Kingdom of Gwynedd

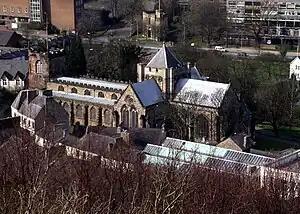
Gruffudd's remains were interred in a tomb in the presbytery of Bangor Cathedral

Gruffudd escaped imprisonment in Chester and slew Robert of Rhuddlan in a beachside battle at Deganwy on 3 July 1093. Gruffudd recovered Gwynedd by 1095, and by 1098 Gruffudd allied with Cadwgan ap Bleddyn of the Mathrafal house of Powys, their traditional dynastic rivalry notwithstanding. Gruffudd and Cadwgan led the Welsh resistance to the Norman occupation in the north and mid-Wales. However, by 1098 Earl Hugh of Chester and Hugh of Montgomery, 2nd Earl of Shrewsbury advanced their army to the Menai Strait, with Gruffudd and Cadwgan regrouping on defensible Anglesey, where they planned to make retaliatory strikes from their island fortress. Gruffudd hired a Norse fleet from a settlement in Ireland to patrol the Menai and prevent the Norman army from crossing; however, the Normans were able to pay off the fleet to instead ferry "them" to Môn. Betrayed, Gruffudd and Cadwgan were forced to flee to Ireland in a skiff.